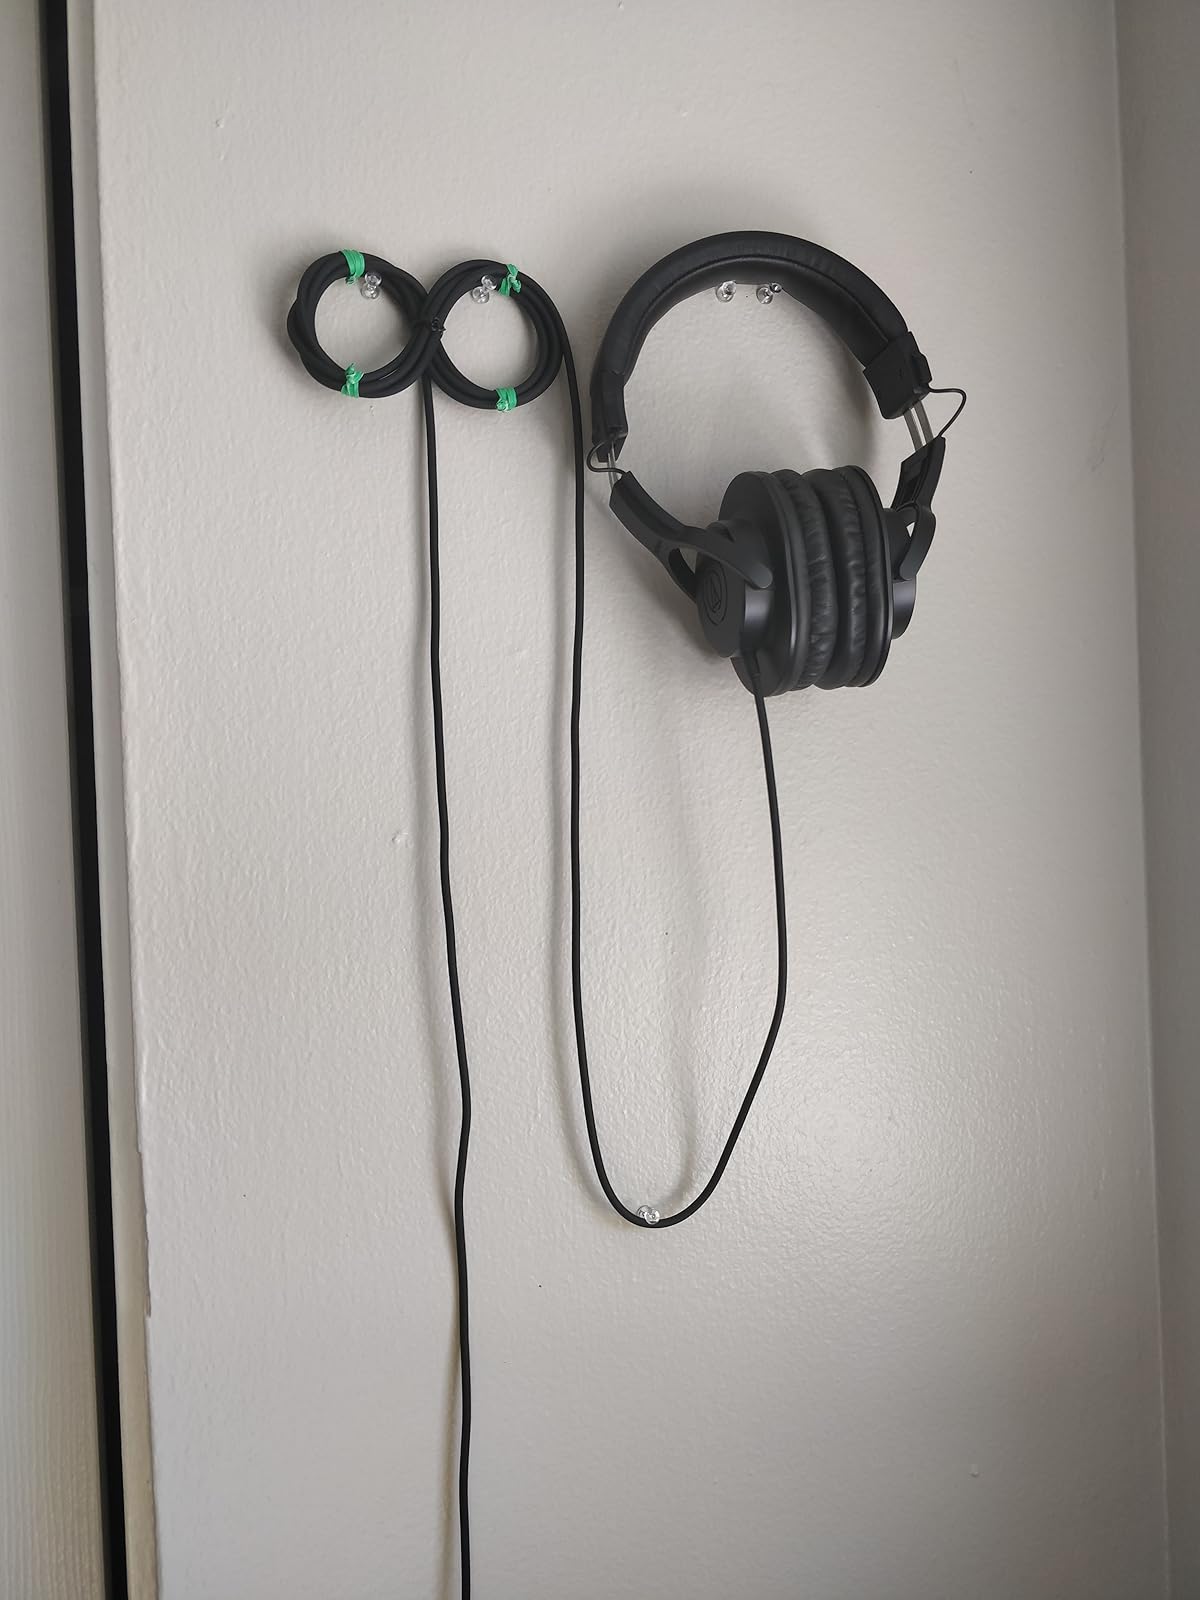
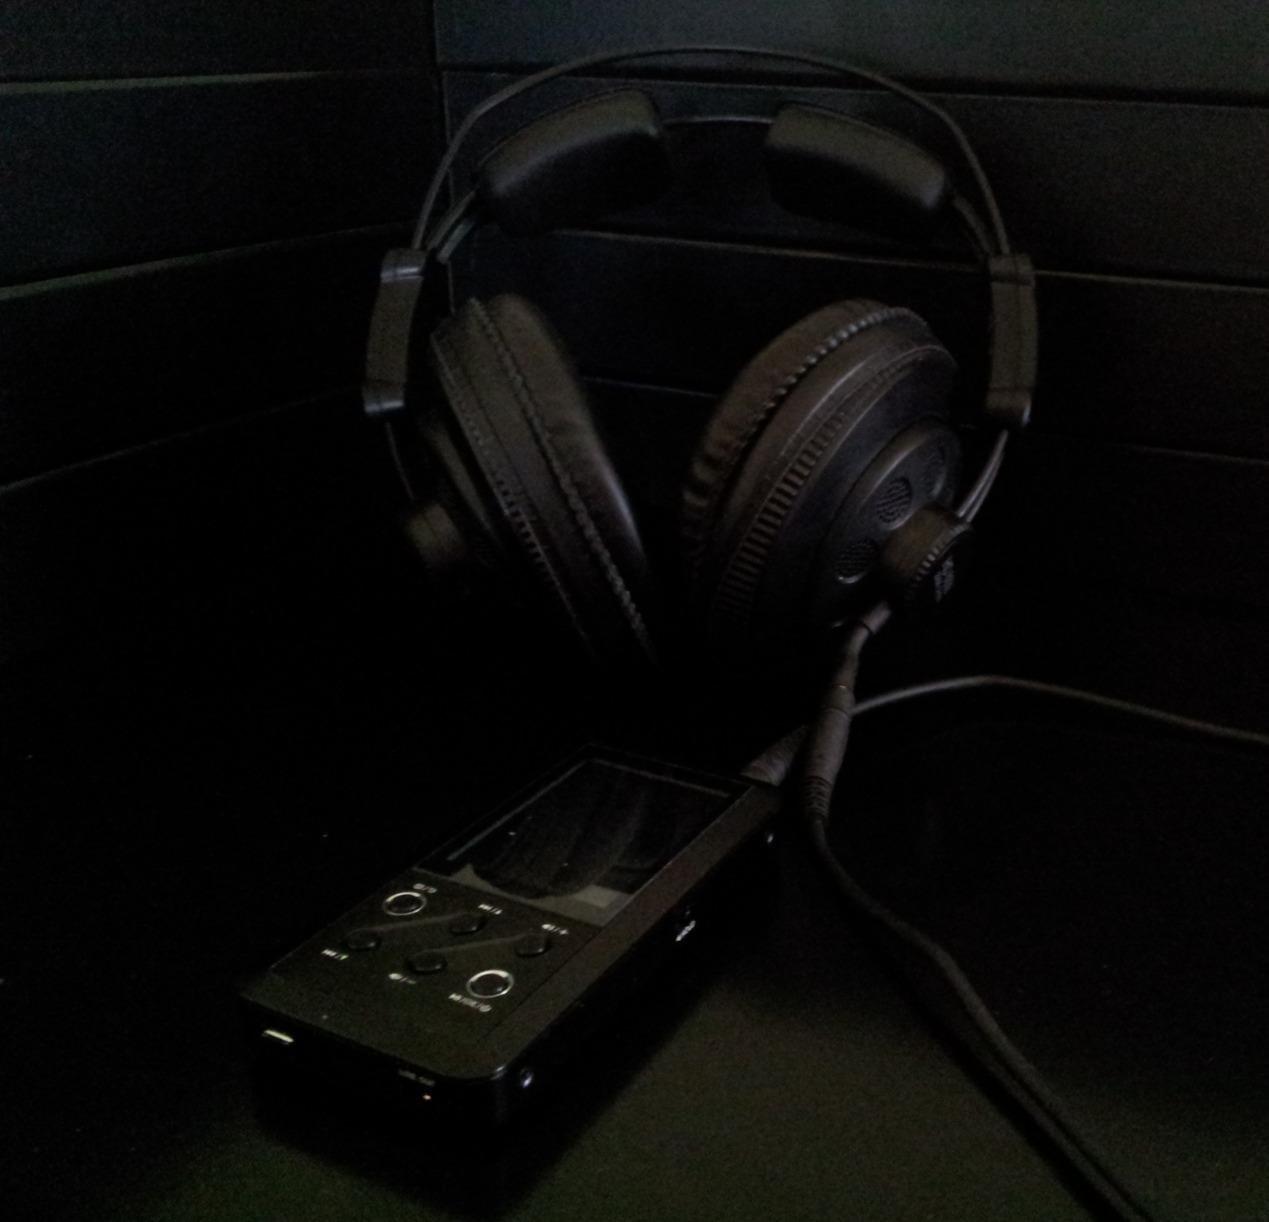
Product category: headphones
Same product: no